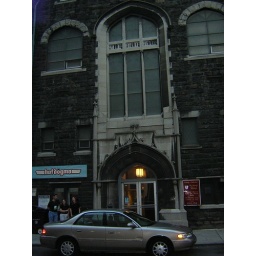
this hot dog window is in an Episcopal Church in &amp;quot;Pixburg&amp;quot;